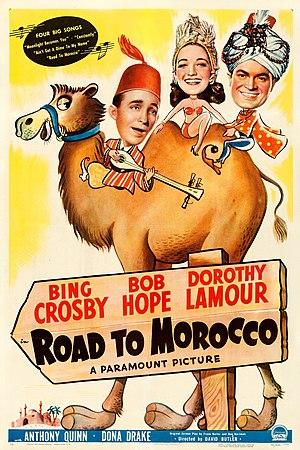
En route vers le Maroc est un film américain réalisé par David Butler, sorti en 1942.